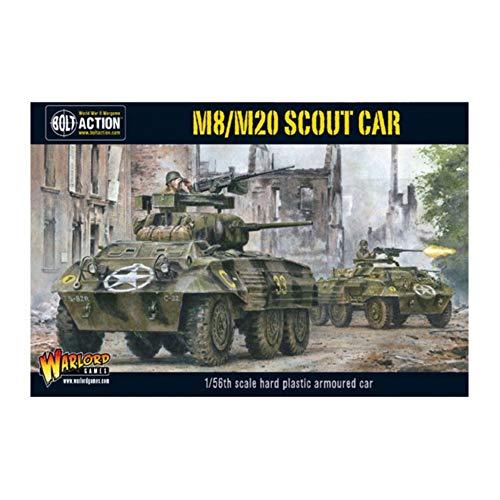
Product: Bolt Action American M8/M20 Greyhound Scout Car 1:56 WWII Military Wargaming Plastic Model Kit
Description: Build, paint, and play The construction and painting of the models and watching them come to life are just as much fun as the game itself.
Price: $32.00
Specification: ProductDimensions:12x8x2inches|ItemWeight:3.84ounces|ShippingWeight:10.2ounces(Viewshippingratesandpolicies)|ASIN:B01AQPE6LM|Itemmodelnumber:402013005|Manufacturerrecommendedage:14yearsandup